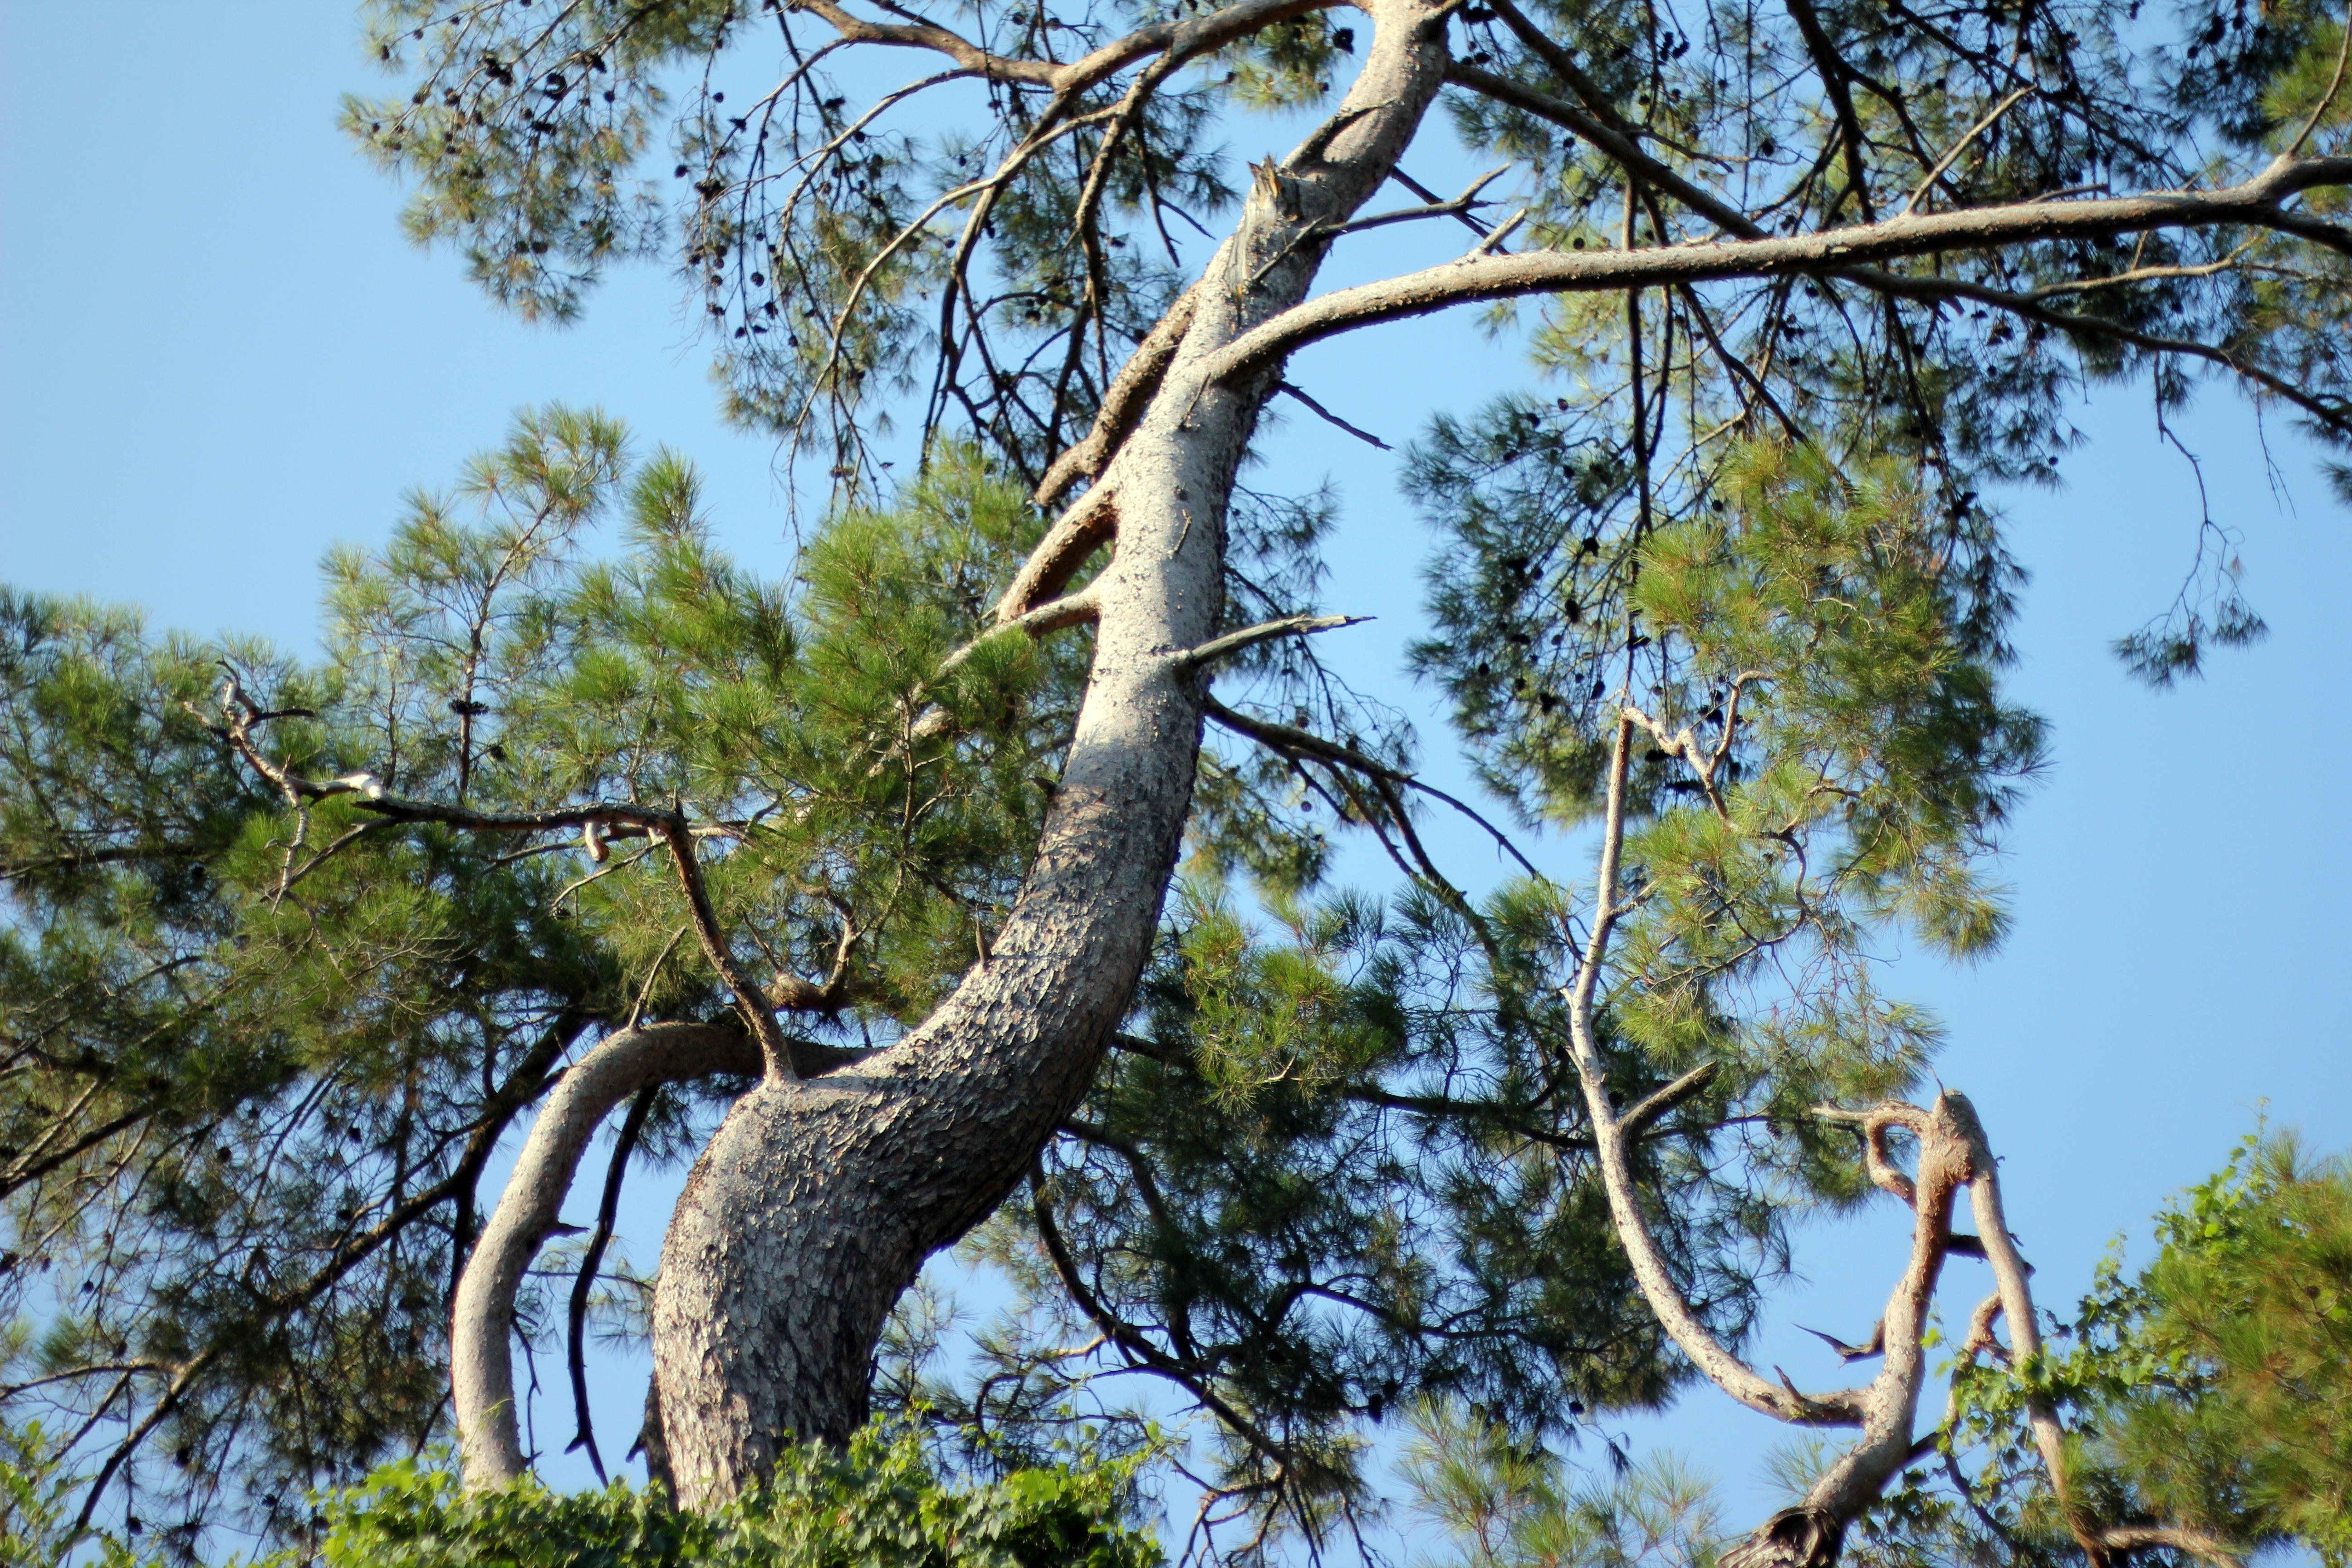
tree, nature, forest, grass, outdoor, branch, plant, wood, leaf, flower, trunk, old, summer, wildlife, environment, foliage, spring, green, natural, season, savanna, leaves, sunny, wooden, woody plant